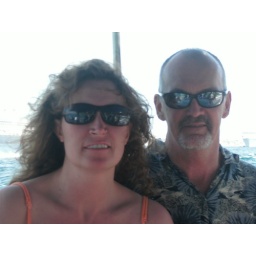
Us, as taken by tour guide on glass bottom boat